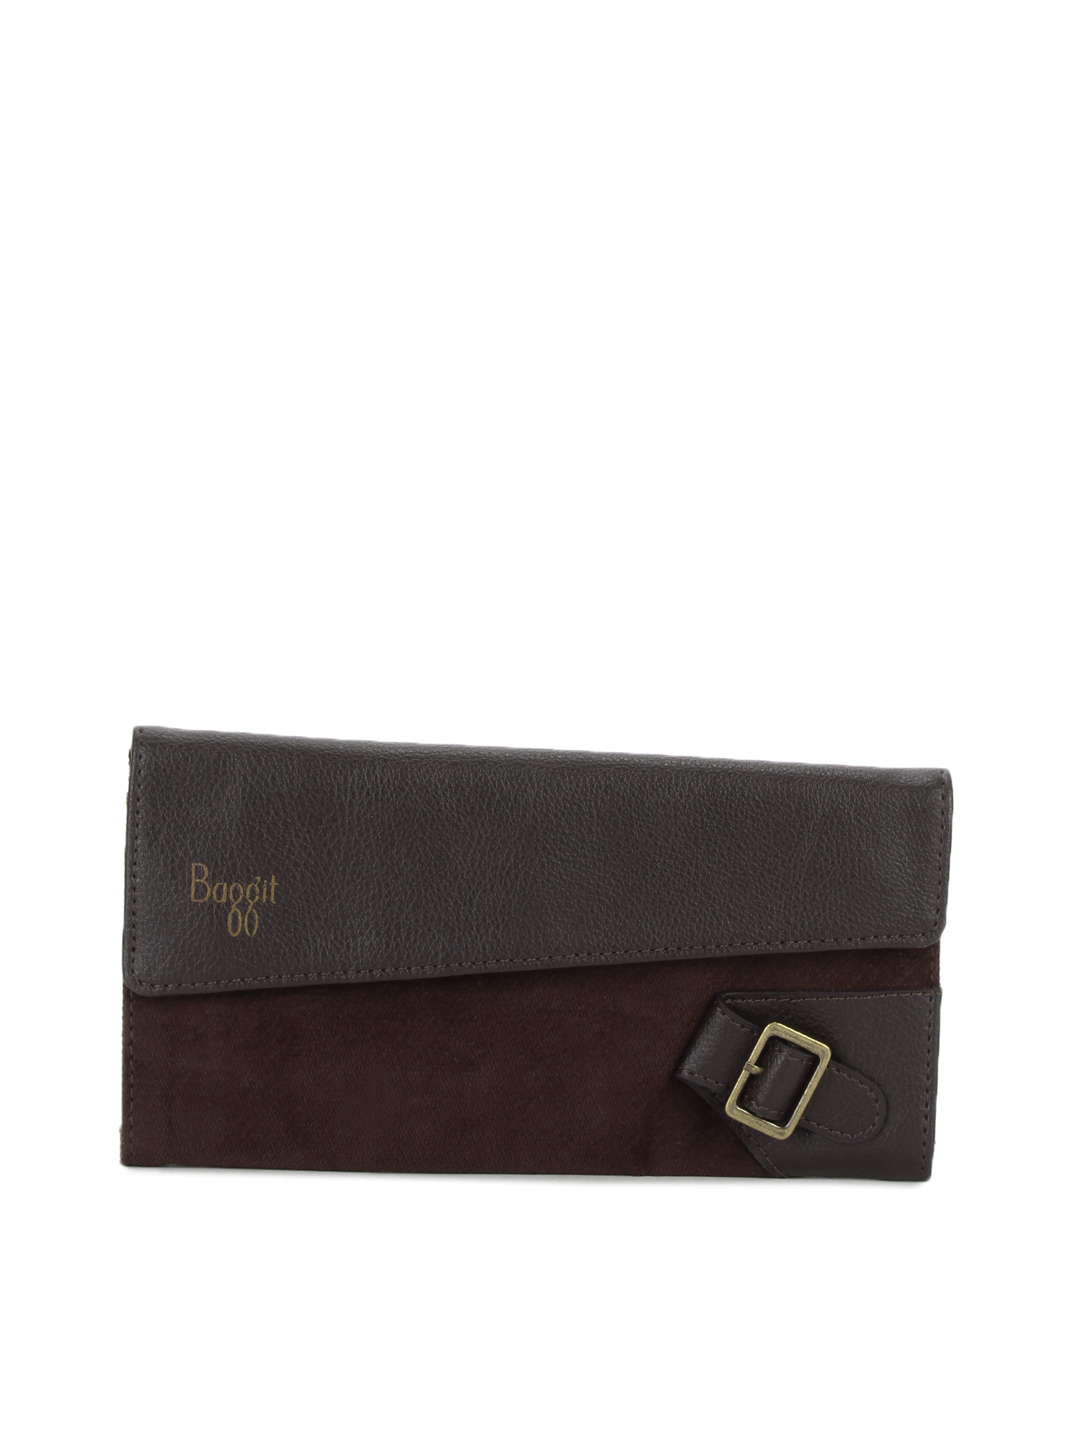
Baggit Women Valley Hoor Brown Wallet
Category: Accessories / Wallets / Wallets
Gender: Women
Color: Brown
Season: Summer 2012
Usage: Casual